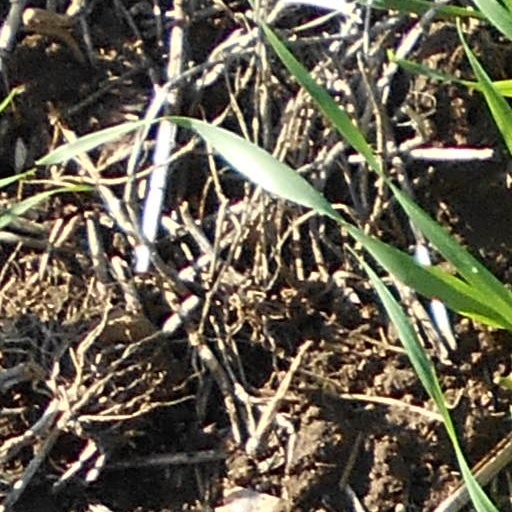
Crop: wheat